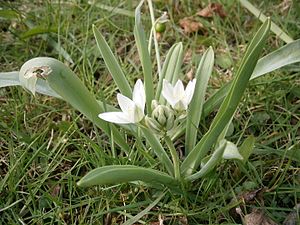
Småbladet fuglemælk / Galleri
Vækstform.
Småbladet fuglemælk er en løgplante med en lav vækst og hvide eller grønstribede blomster. Arten bruges som prydplante i stenbede og under tørre forhold.